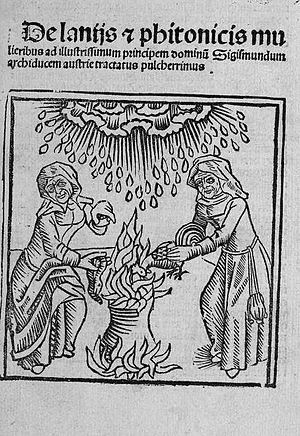
Ulrich Molitor est un médecin allemand du Decretorum, avocat et procureur, et théoricien des sorcières.